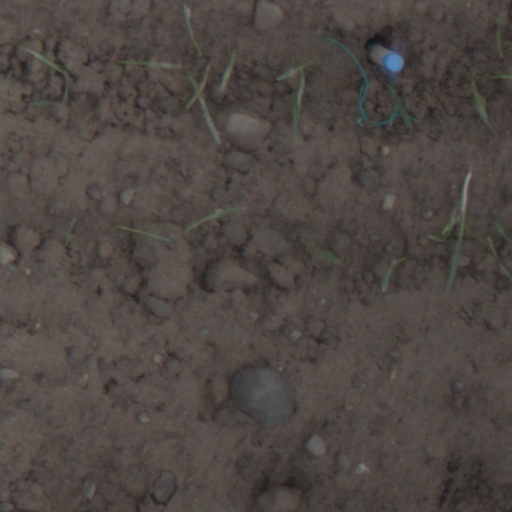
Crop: wheat